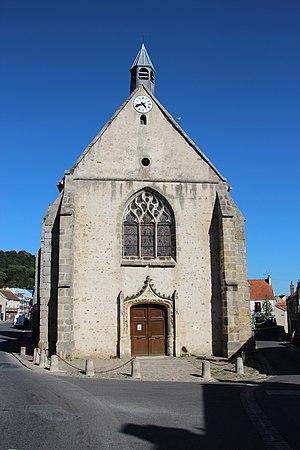
Église Sainte-Marie-Madeleine de Marcoussis en France. Object location48°